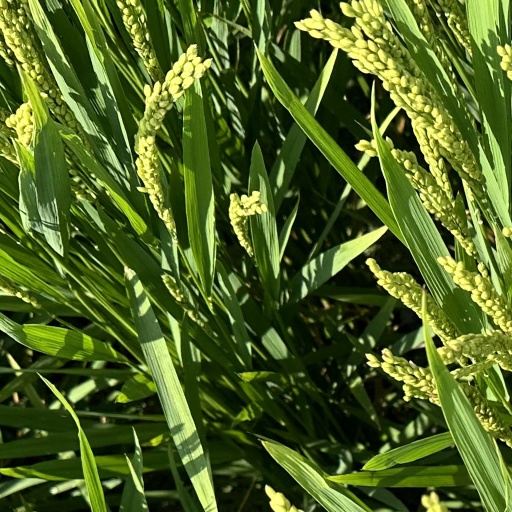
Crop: rice